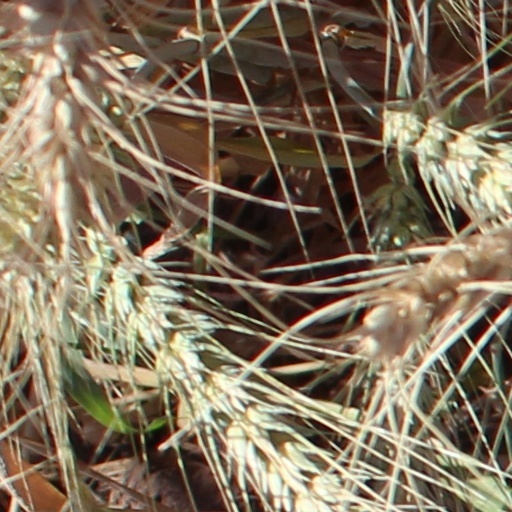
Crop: wheat